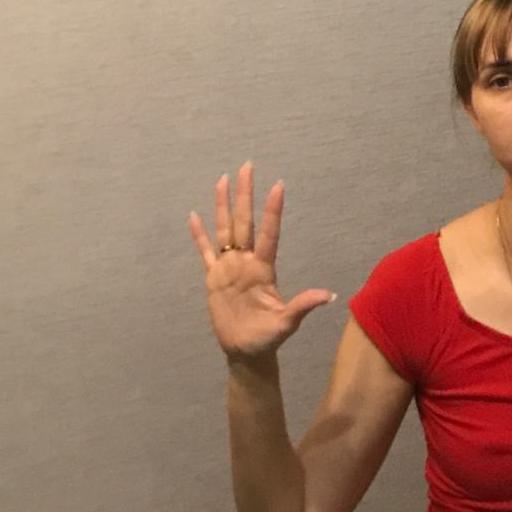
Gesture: palm